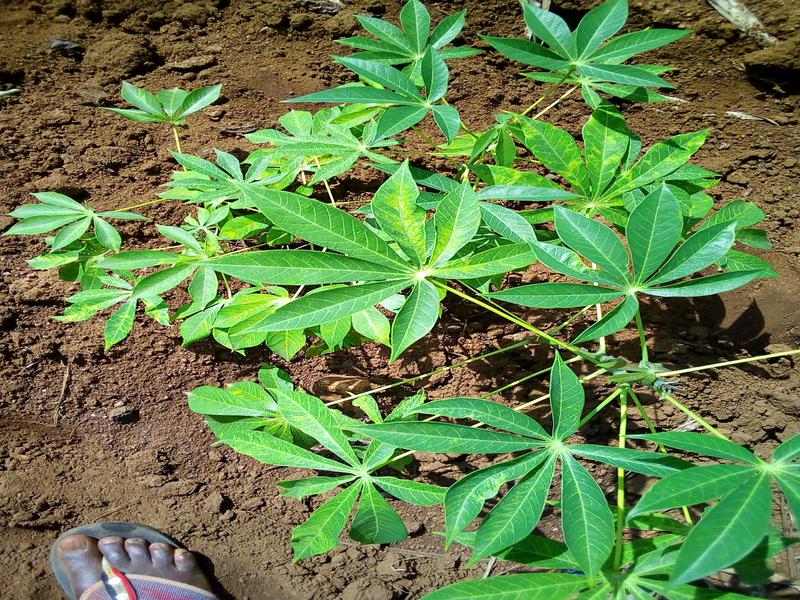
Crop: cassava
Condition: mosaic_disease